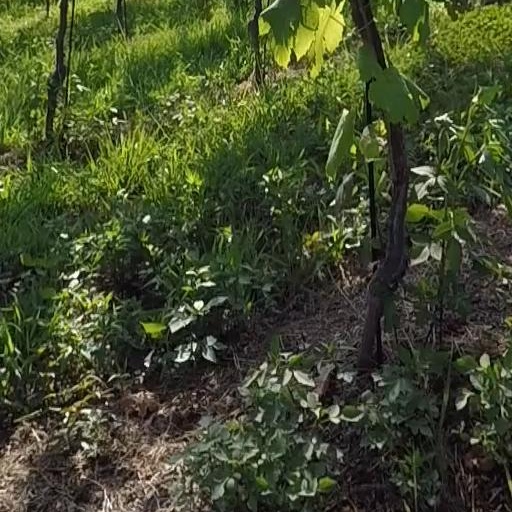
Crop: grape